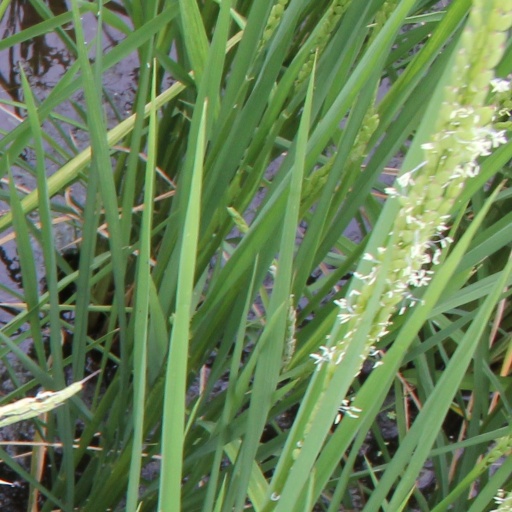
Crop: rice